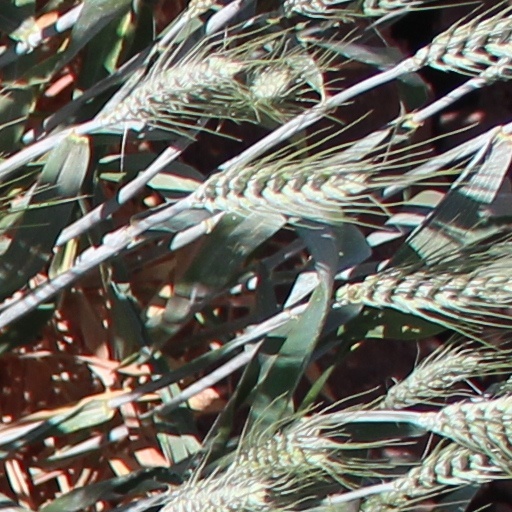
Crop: wheat